Duris of Samos

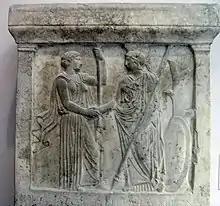
Relief inscribed stele with the Samian honorary decree

Duris of Samos (or Douris) (BCafter 281BC) was a Greek historian and was at some period tyrant of Samos. Duris was the author of a narrative history of events in Greece and especially Macedonia from 371BC to 281BC, which has been lost. Other works included a life of Agathocles of Syracuse and a number of treatises on literary and artistic subjects.